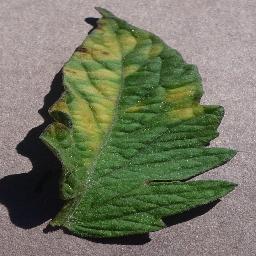
Label: Tomato___Leaf_Mold